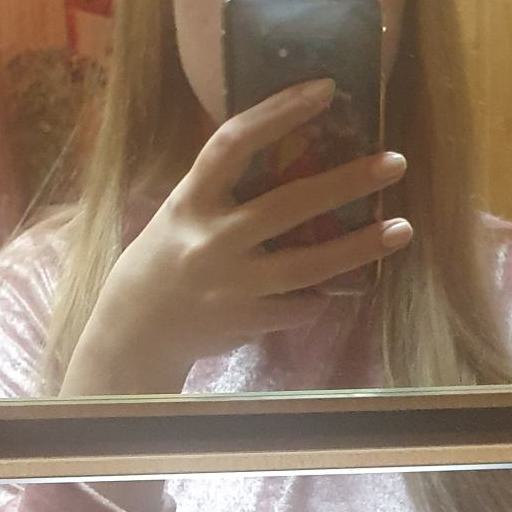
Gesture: no_gesture